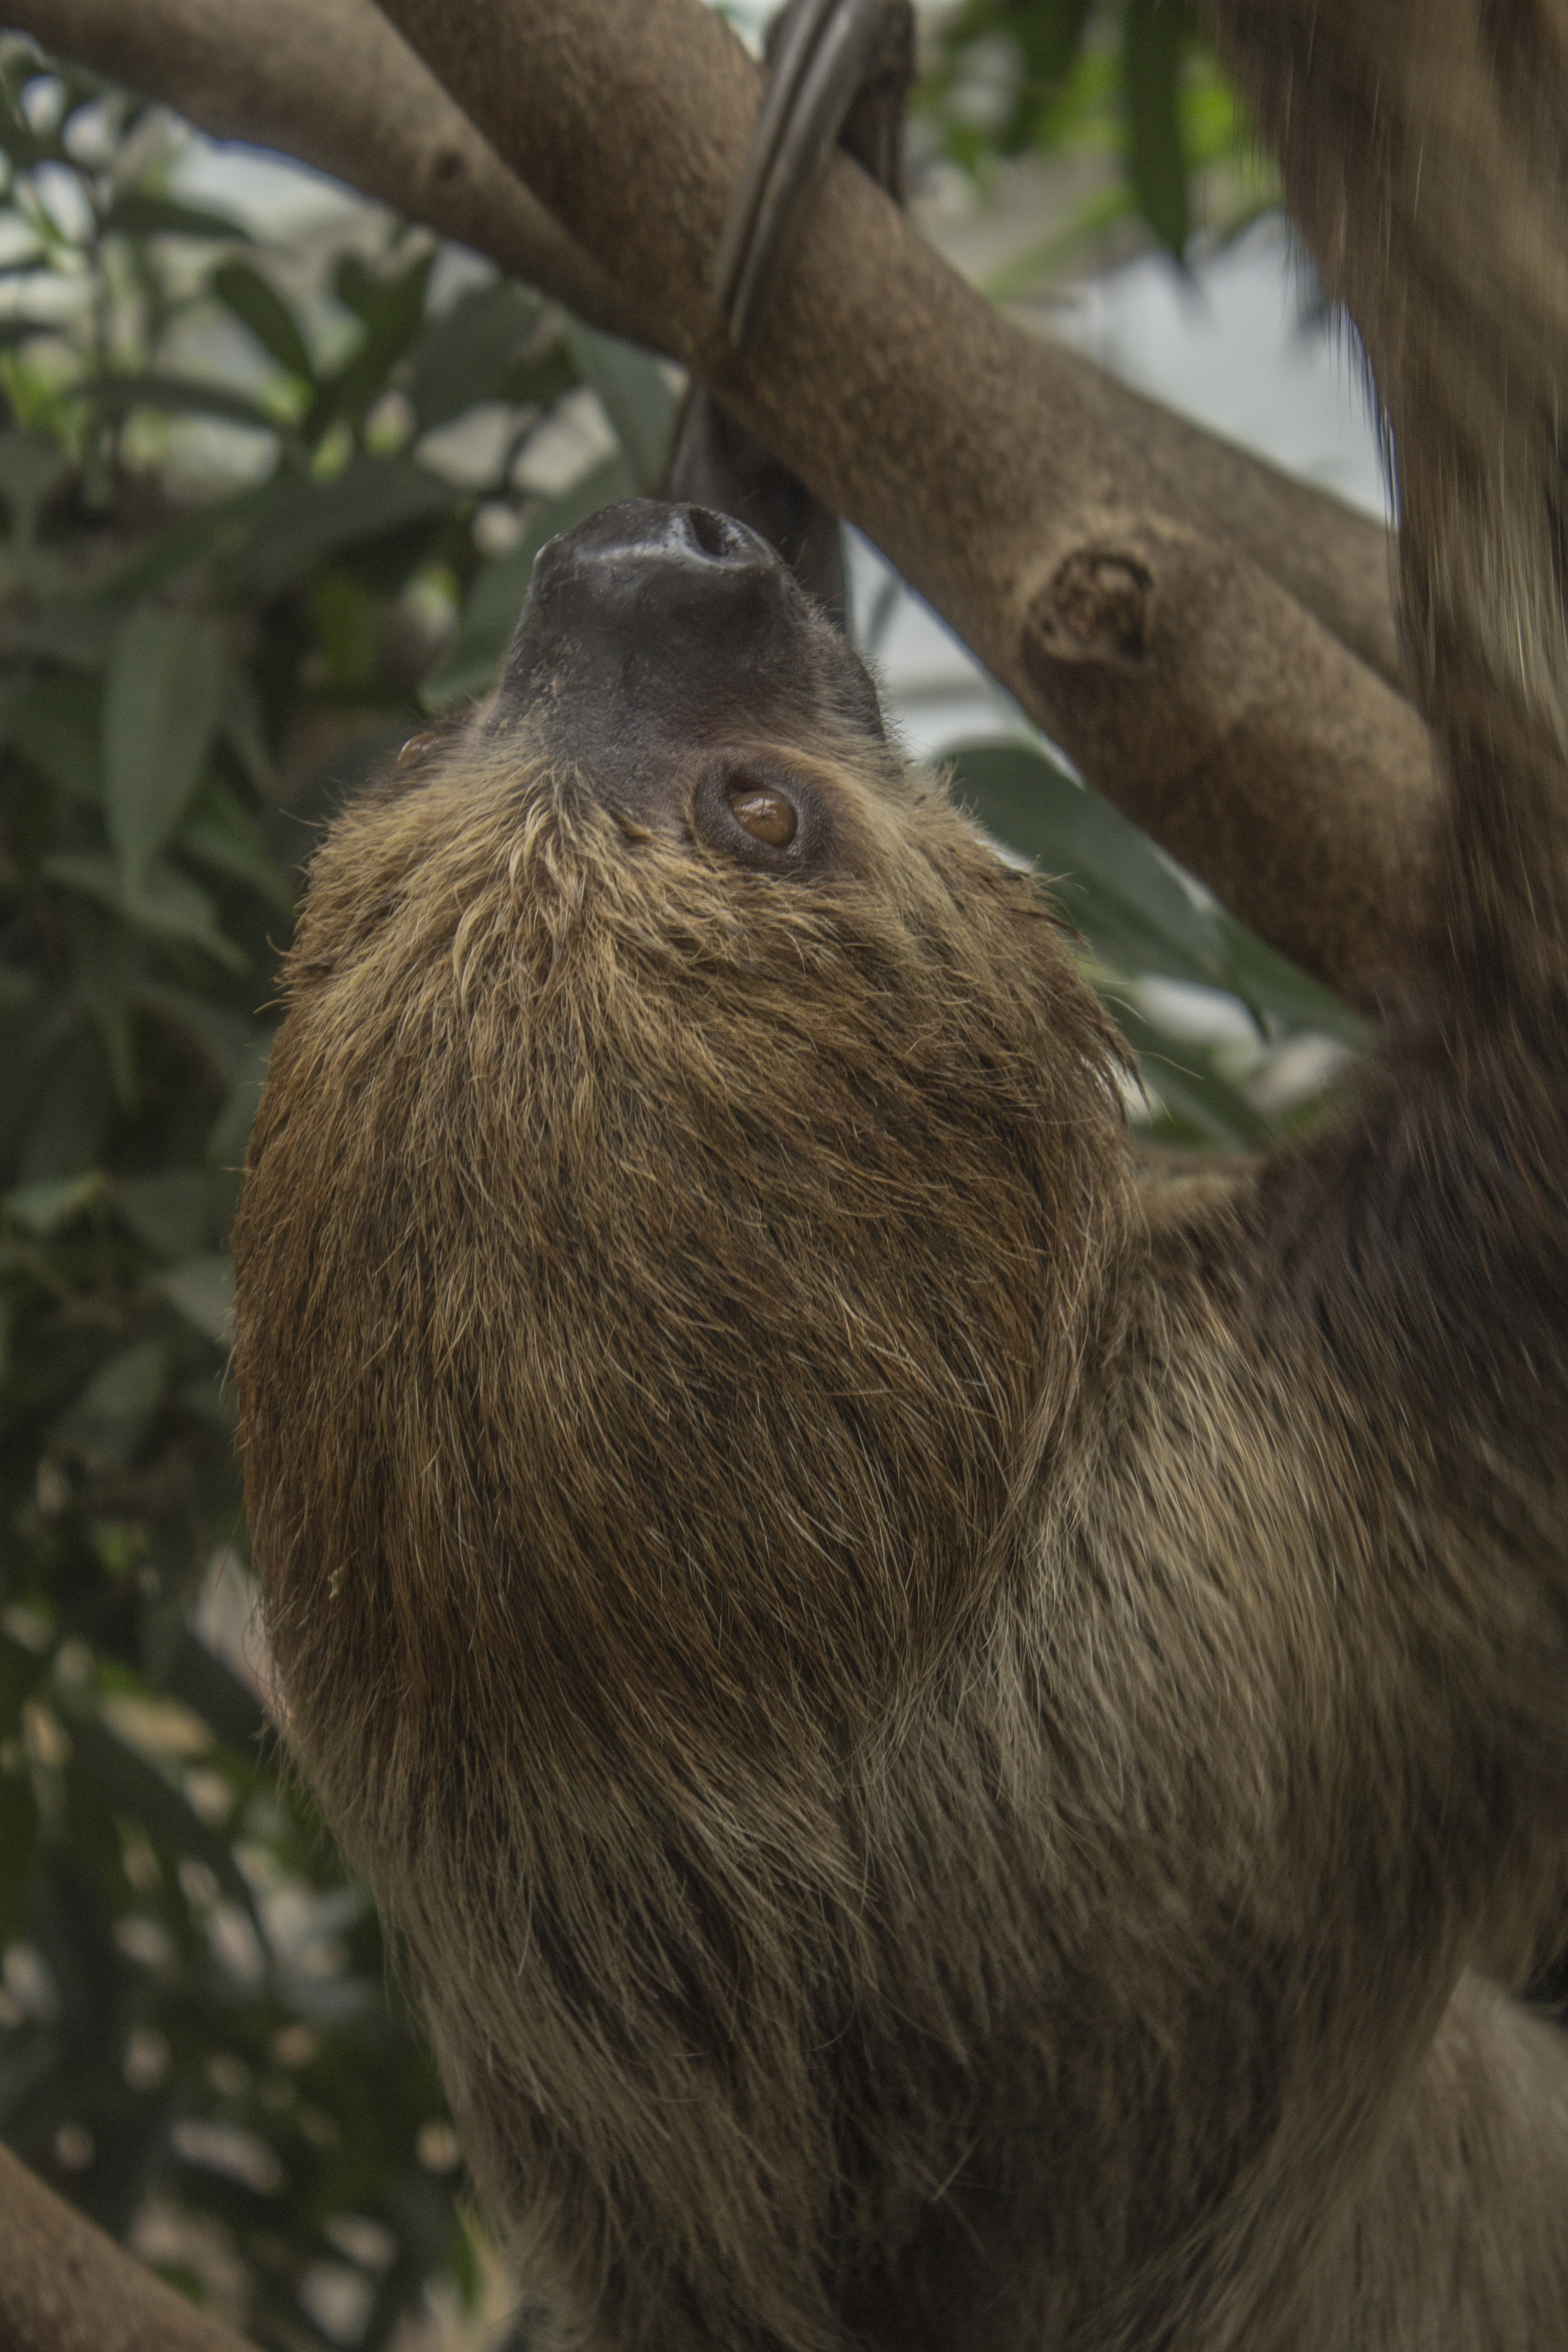
wildlife, zoo, mammal, fauna, sloth, primate, vertebrate, macaque, old world monkey, new world monkey, three toed sloth